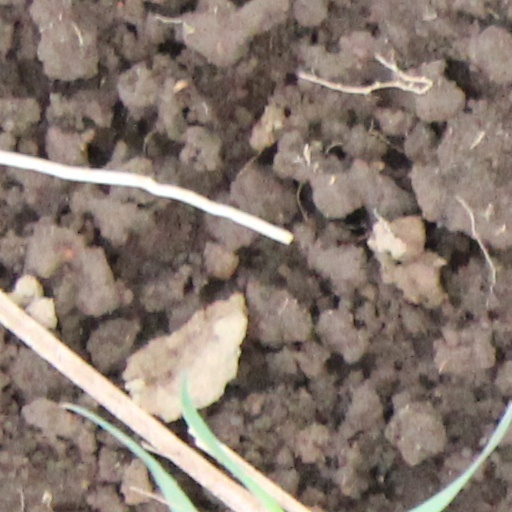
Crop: wheat